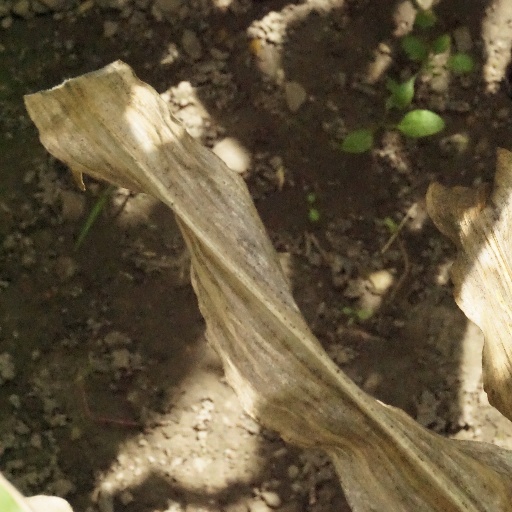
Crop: maize; corn